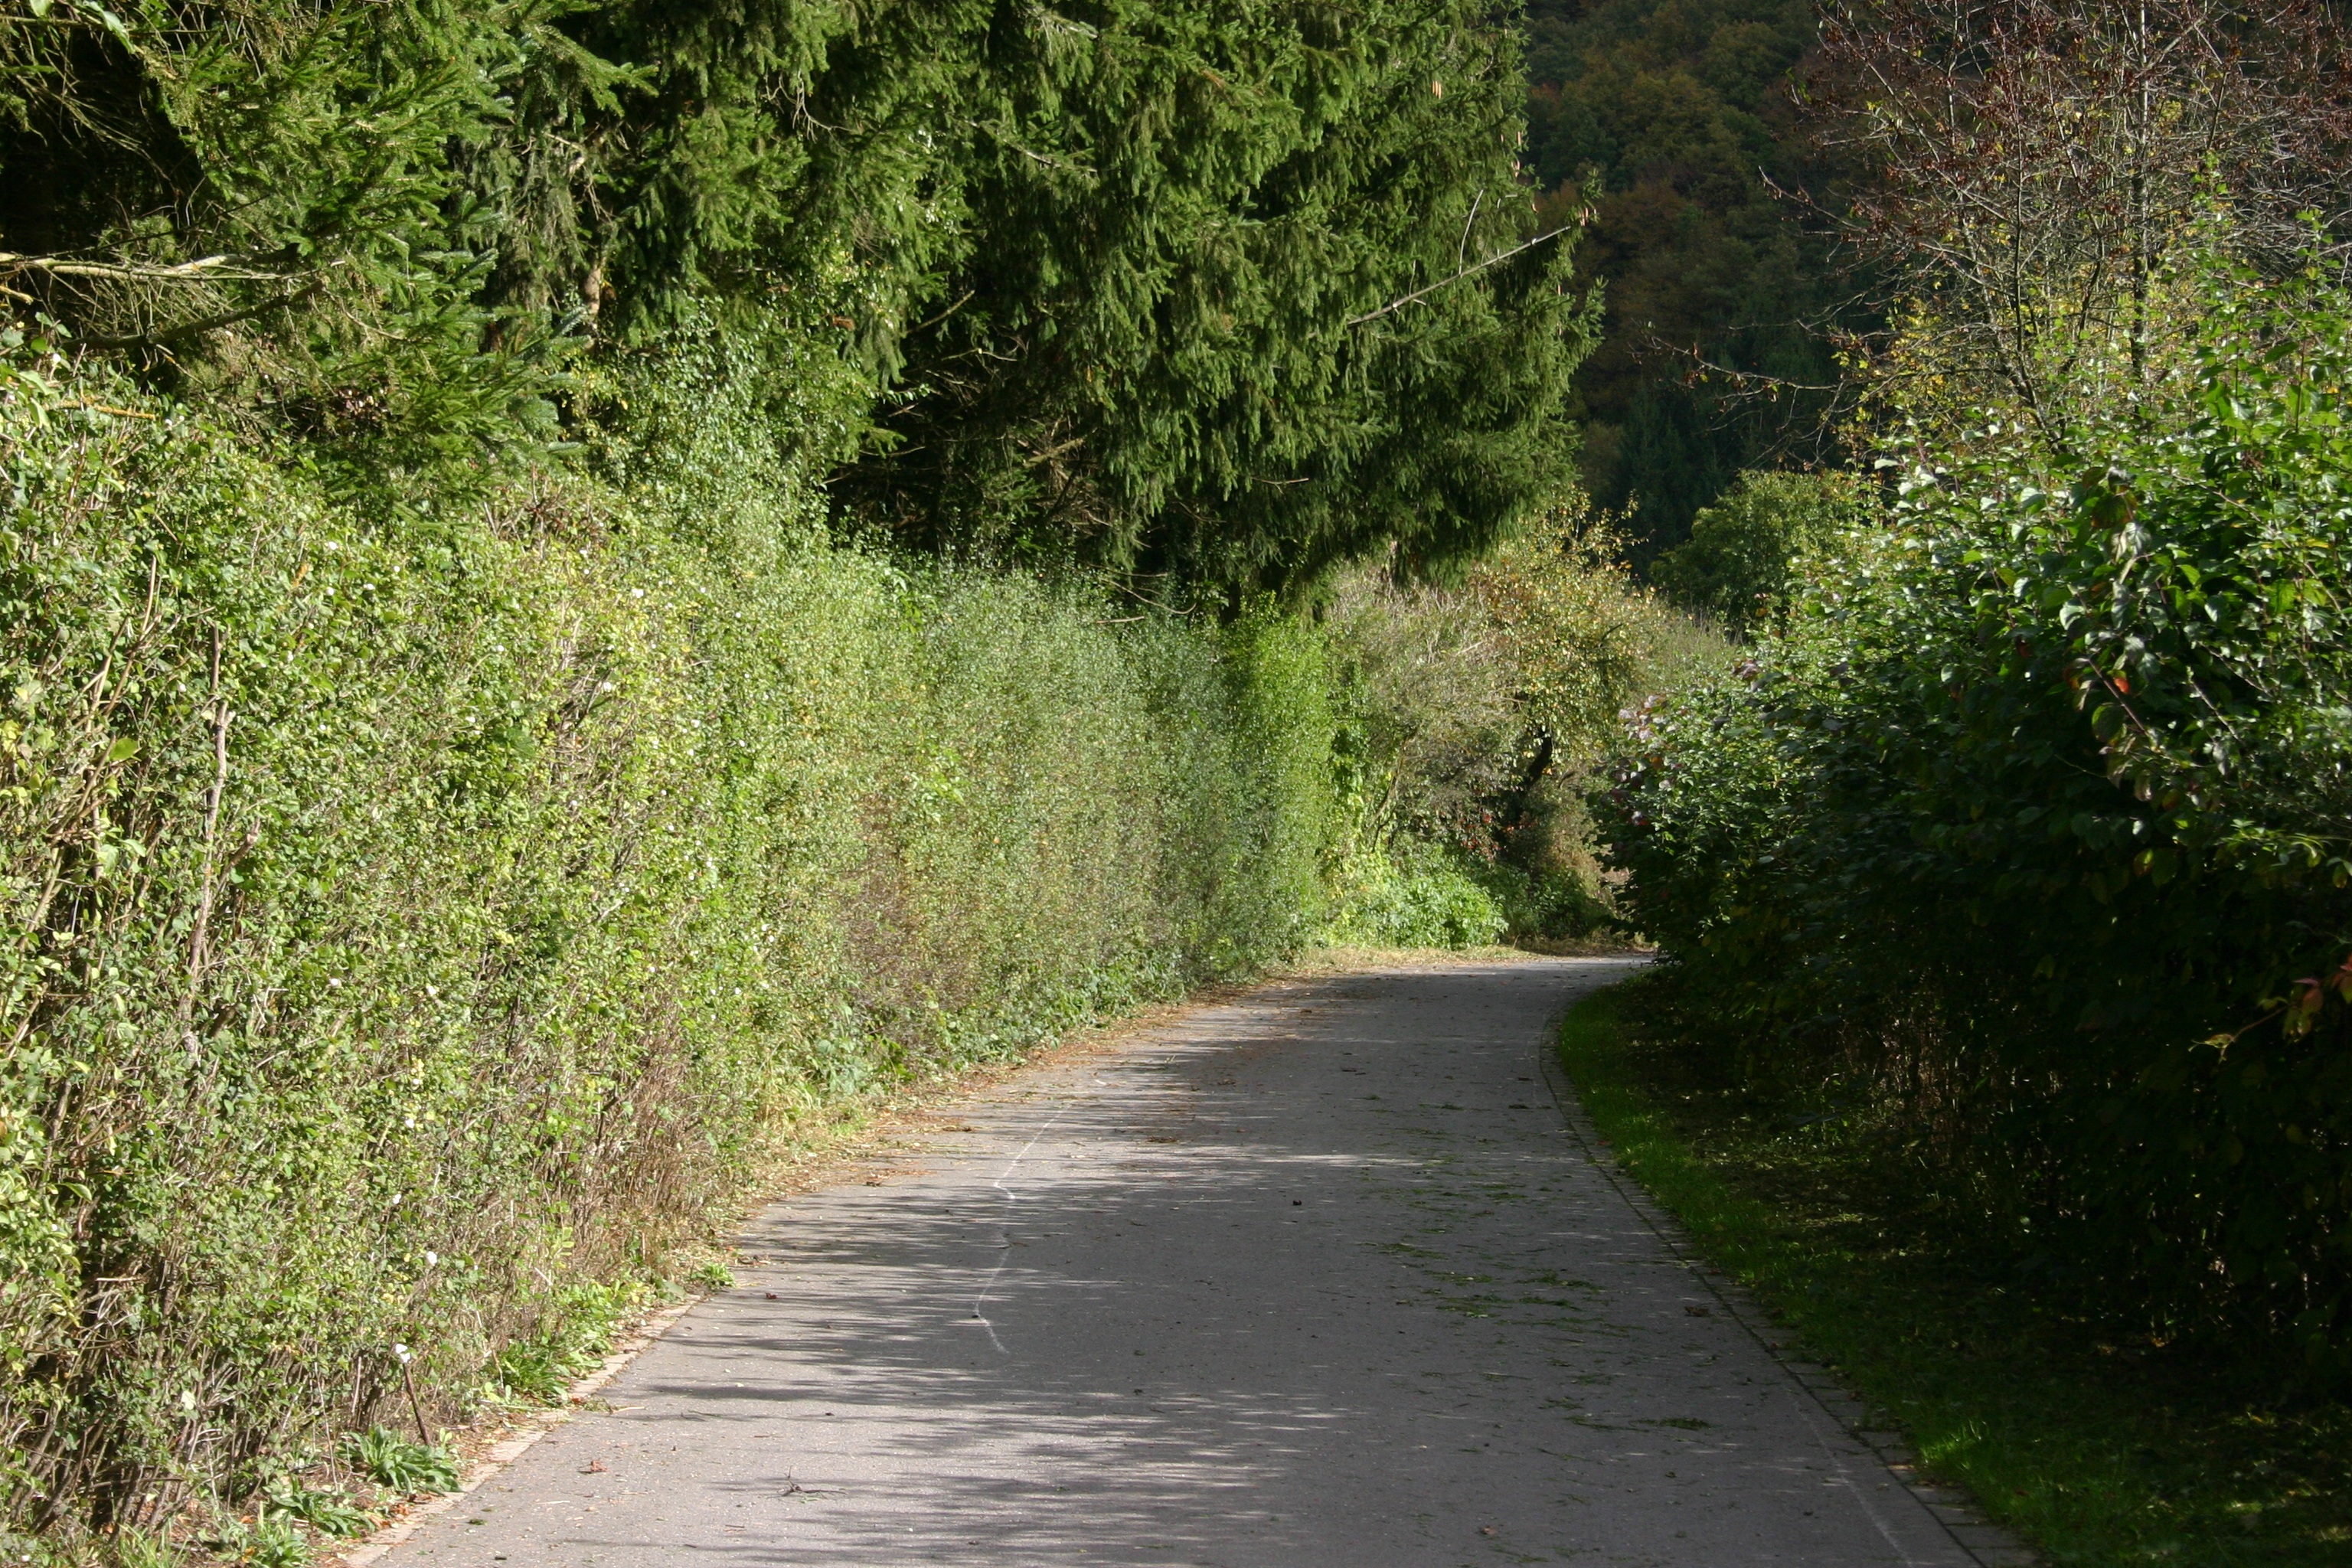
tree, forest, grass, road, hiking, trail, leaf, country road, asphalt, walkway, dirt road, green, autumn, lane, infrastructure, shrub, luxembourg, woodland, habitat, rural area, natural environment, woody plant, nonbuilding structure, lellingen